Tisá

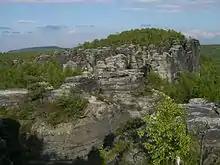
Tisá Rocks

Tisá Rocks are a popular area for rock climbing. The area includes 134 rocks suitable for climbing with a height of 10–50 m.